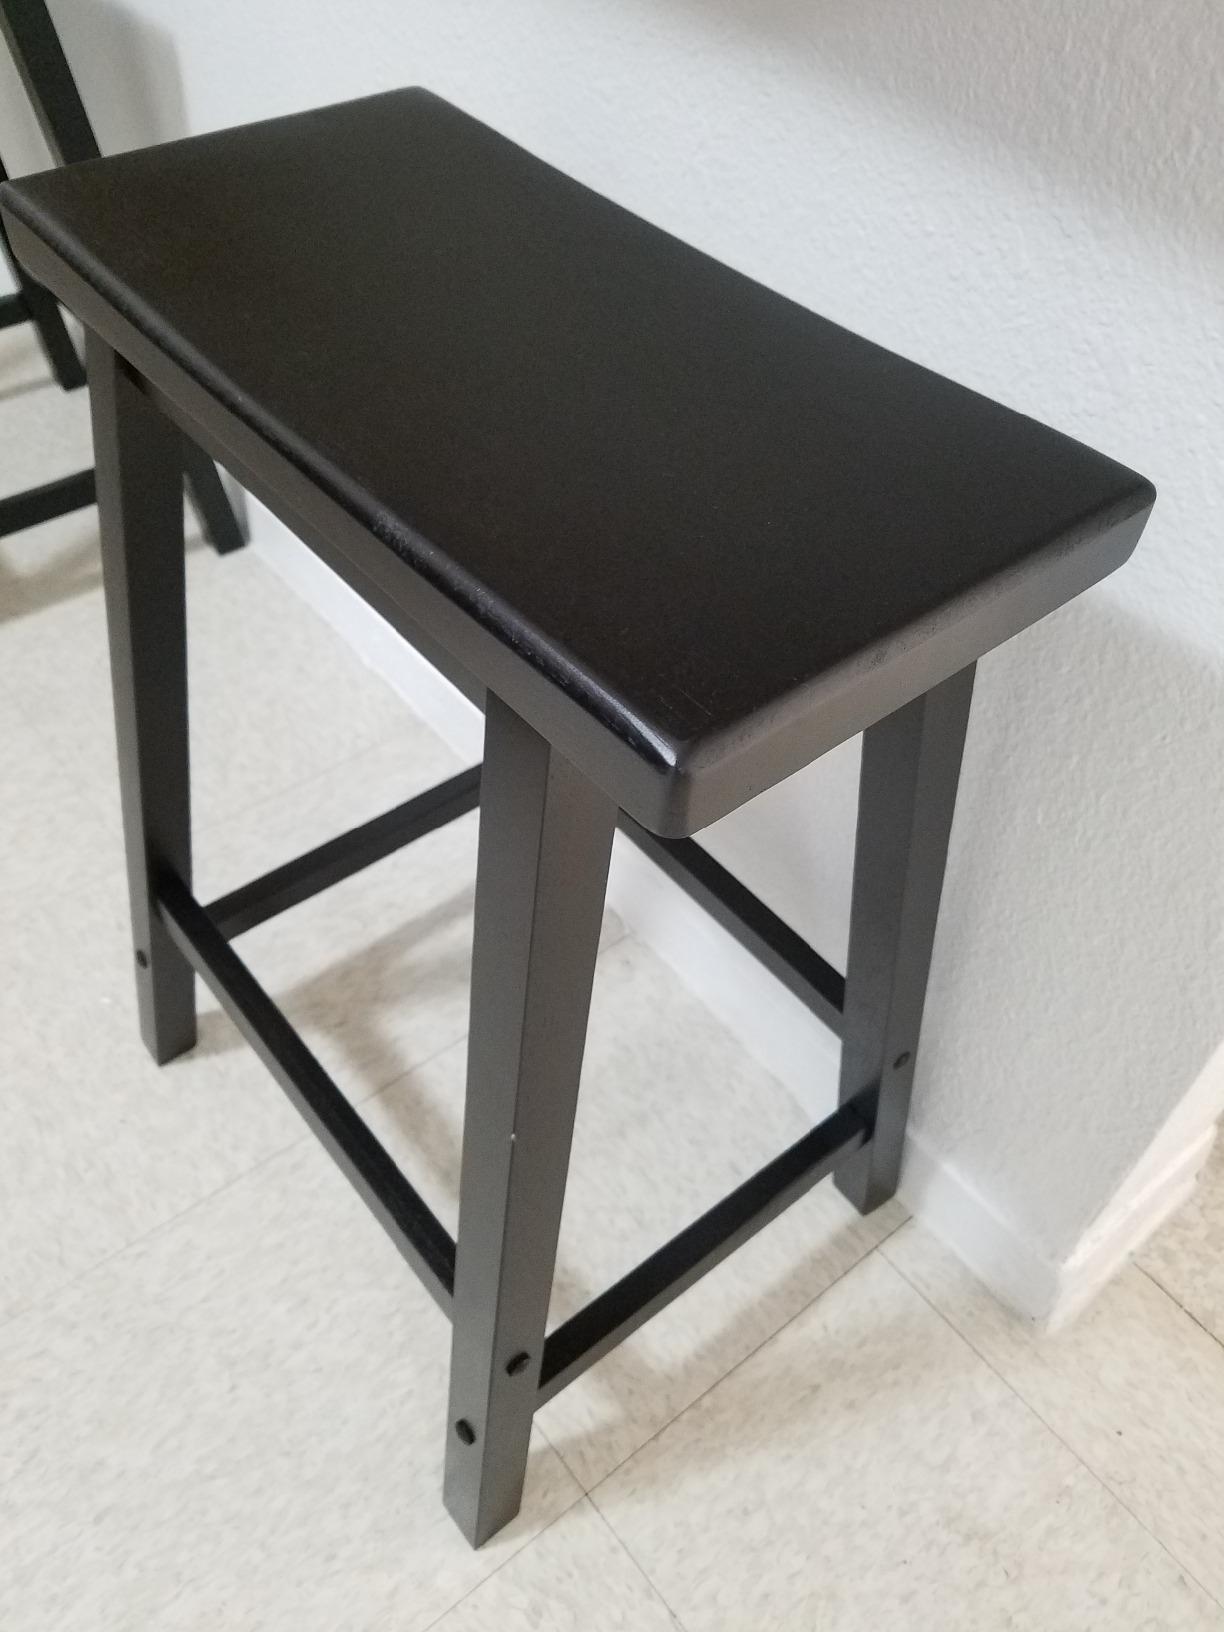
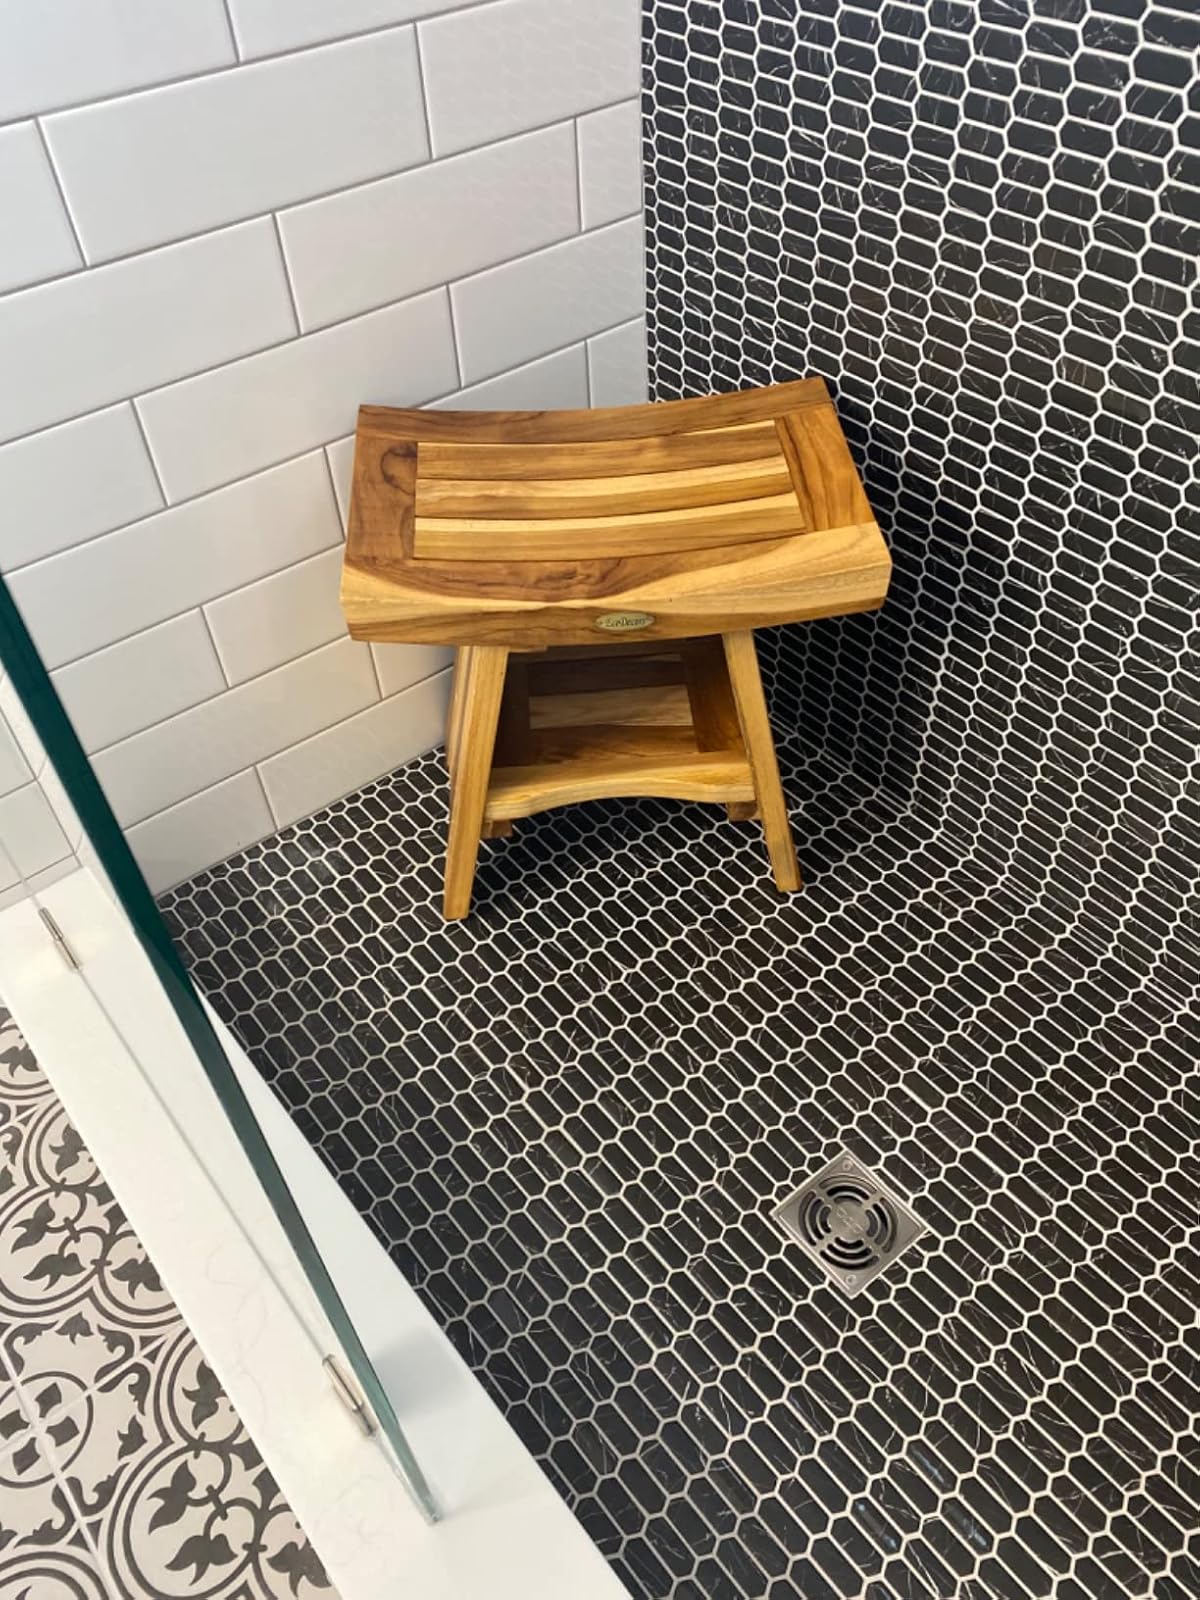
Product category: stool
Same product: no